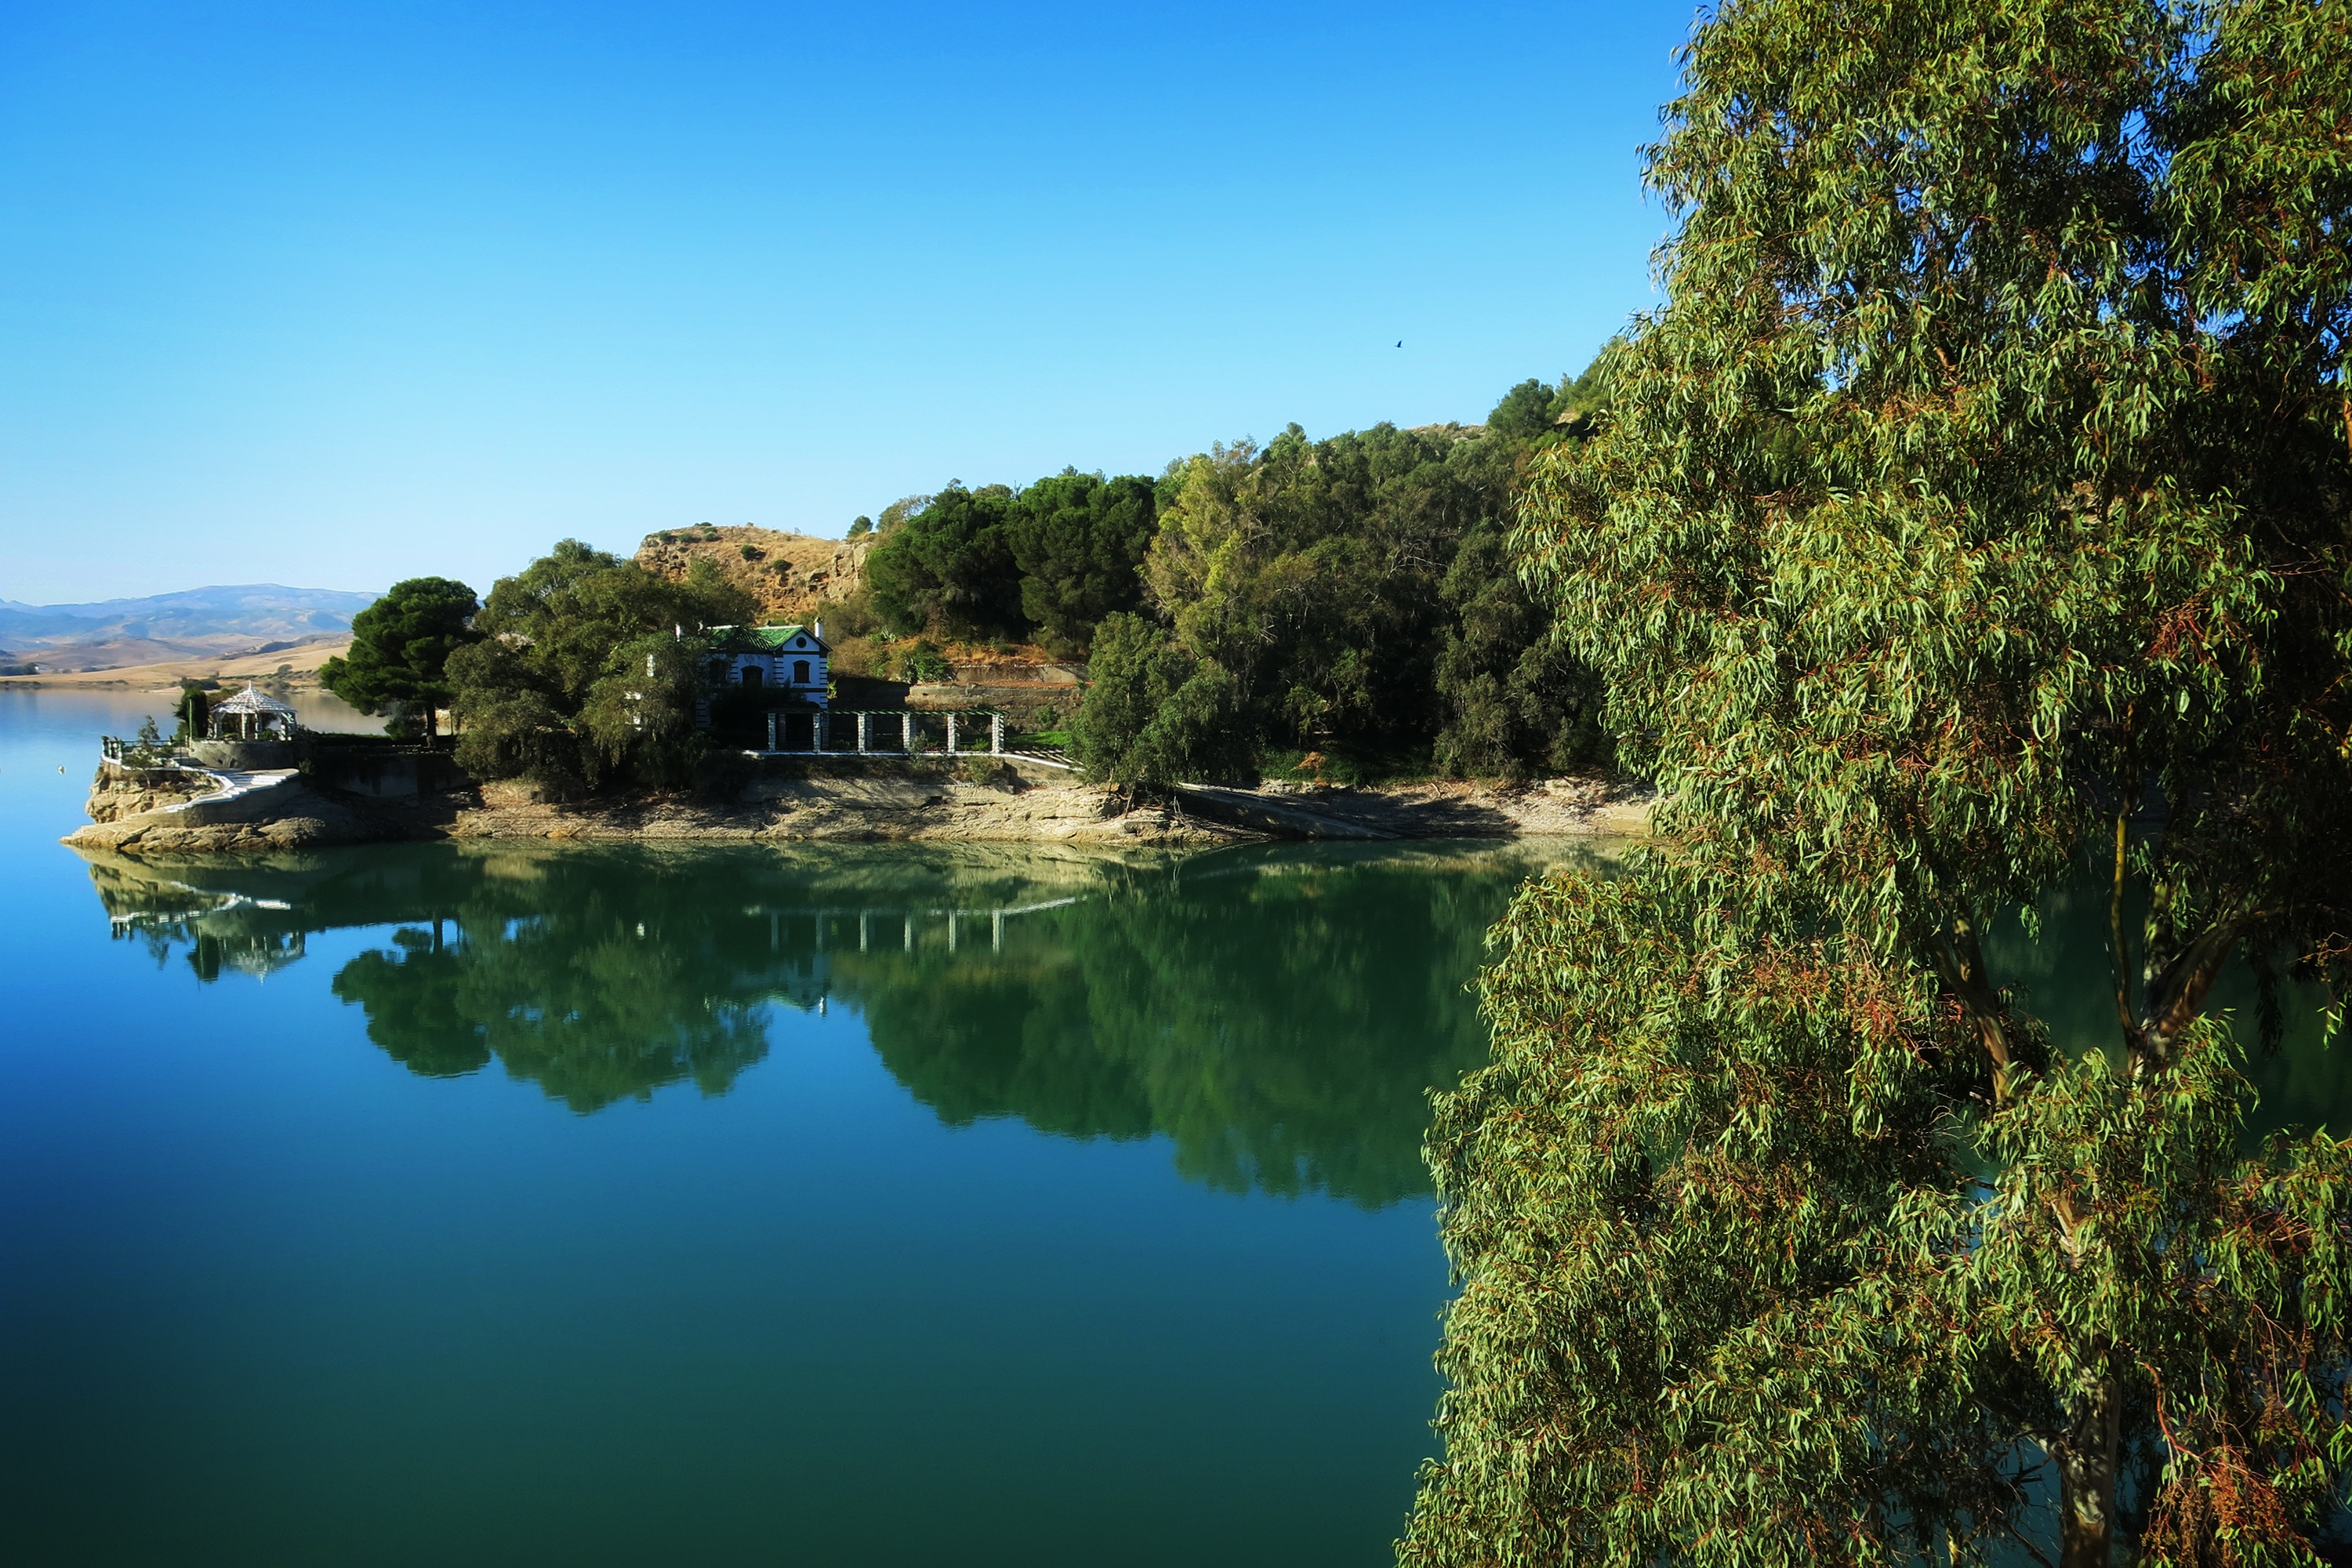
landscape, tree, water, nature, lake, river, jet, pond, europe, reflection, reservoir, tourism, body of water, spain, malaga